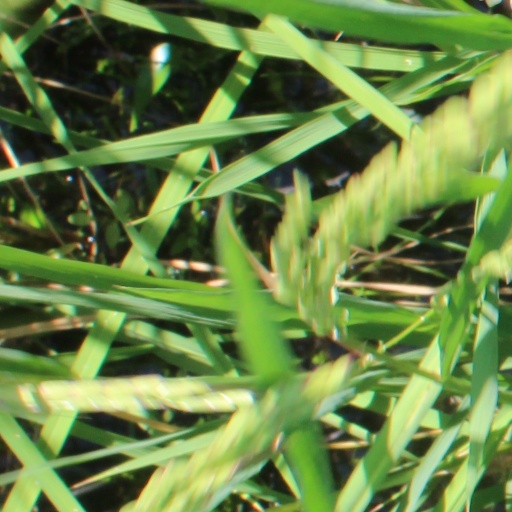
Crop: rice